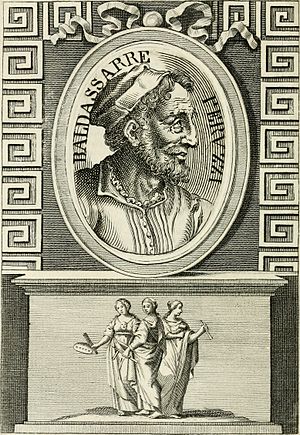
Baldassarre Peruzzi
Baldassarre Tommaso Peruzzi var en italiensk maler og arkitekt.